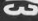
Number: 3